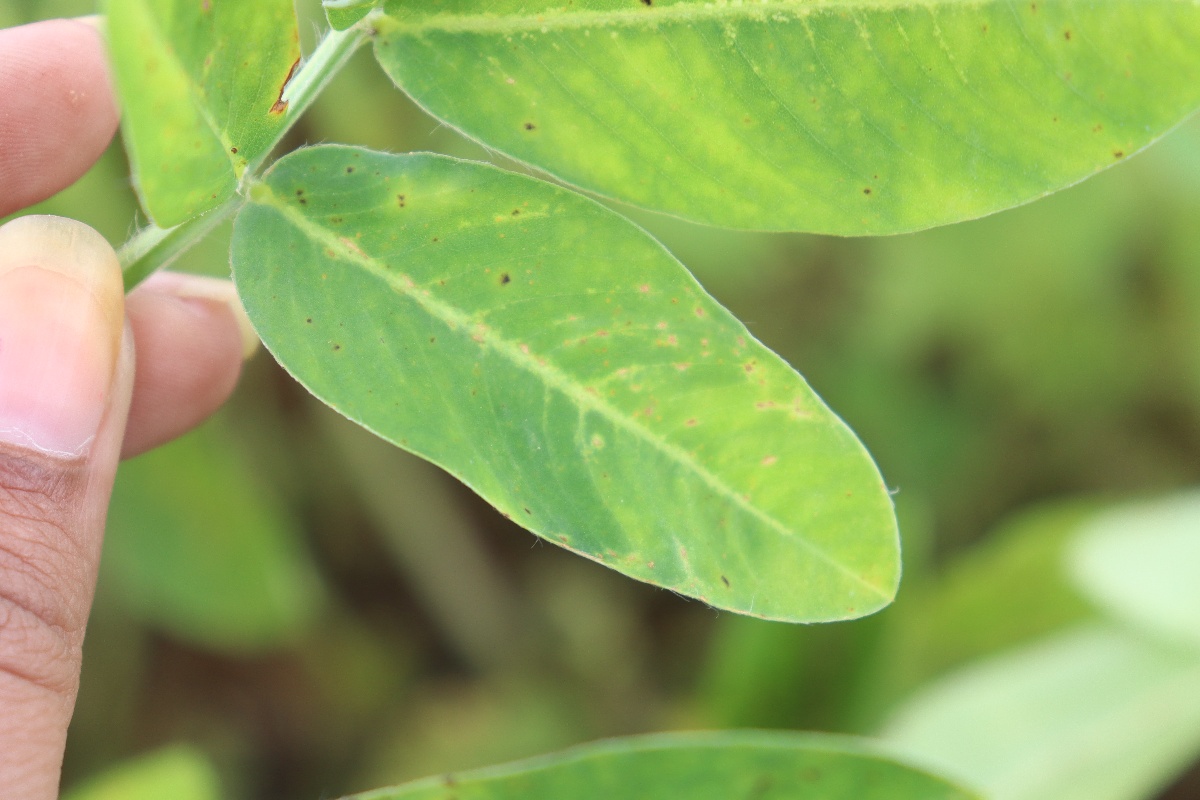
Label: late leaf spot